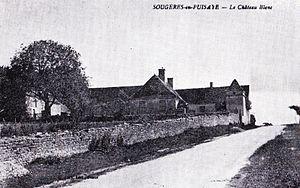
Carte postale ancienne - Château blanc - Sougères-en-Puisaye.
Sougères-en-Puisaye est une commune française située dans le département de l'Yonne en région Bourgogne-Franche-Comté ; malgré son toponyme, ses paysages semblent plutôt l'associer à la région naturelle de la Forterre.